Maigret (2022 film)

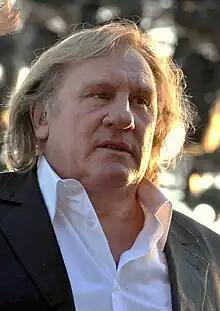
Gérard Depardieu in 2010

Daniel Auteuil was originally cast in the title role but withdrew. In July 2019, it was announced that Gérard Depardieu would replace Auteuil. It is Depardieu's first collaboration with director Patrice Leconte, after several unrealized projects. In November 2020, Leconte said, "We had already come close, but when things need to get done, they get done. [...] I didn't know it, but Gérard Depardieu adores Simenon, he will be fantastic."